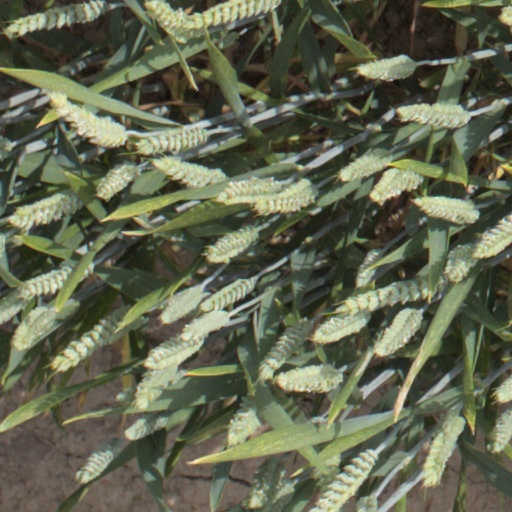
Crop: wheat